Bowral

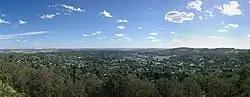
Panoramic view of Bowral from the Bowral Lookout on Mount Gibraltar. Moss Vale and the ranges near Bundanoon can be seen in the background.

Bowral is about from the Hume Highway, which goes north to Sydney and south to Canberra, the Snowy Mountains and Melbourne. In the past, Bowral served as an overnight stop-over for travellers. Bowral is situated on the B73 a route that runs from Mittagong through Bowral and onto Nowra